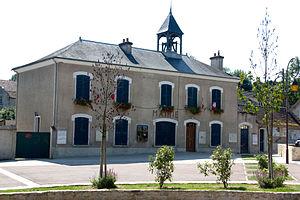
Montigny-sur-Loing est une commune française située dans le département de Seine-et-Marne en région Île-de-France, au sud de la forêt de Fontainebleau, sur la rive gauche du Loing.